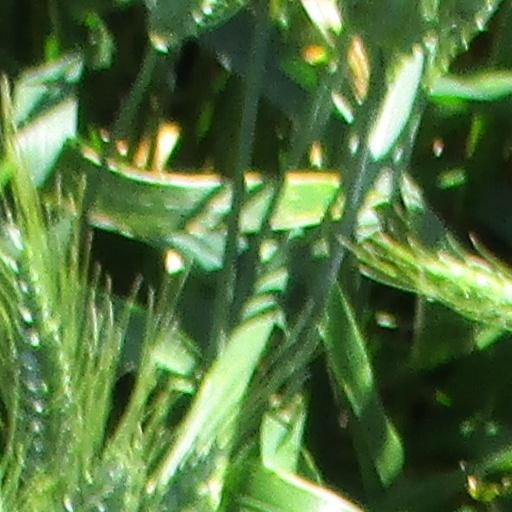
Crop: wheat